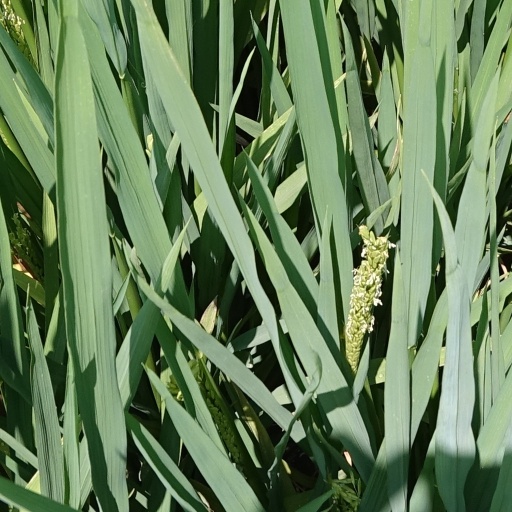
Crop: rice